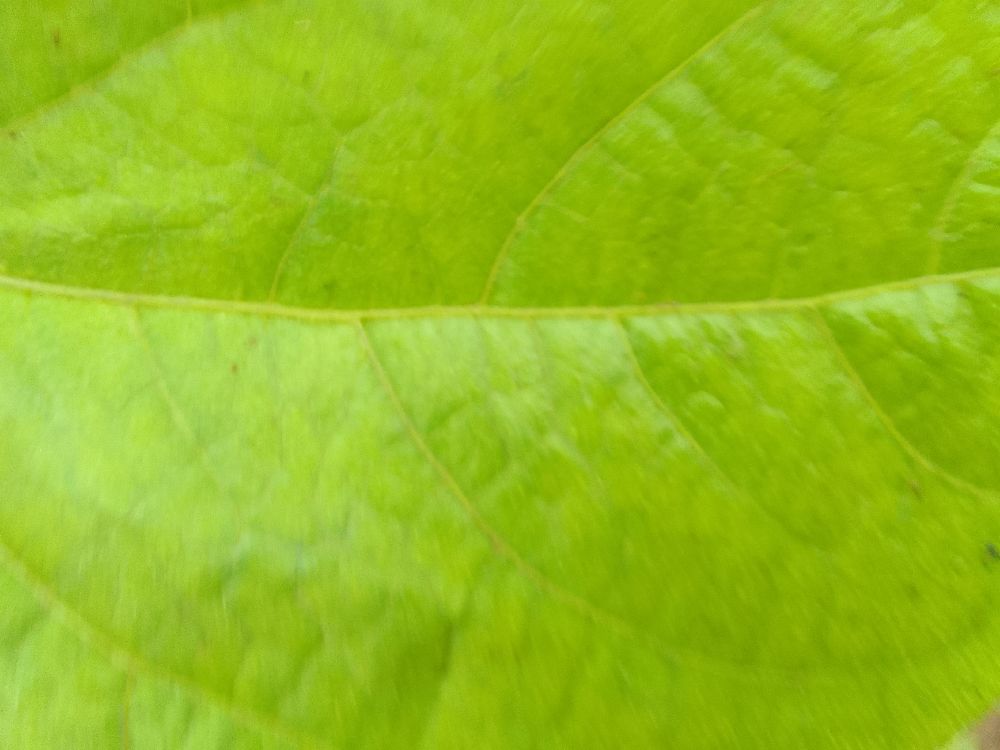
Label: healthy